Egituysky datsan

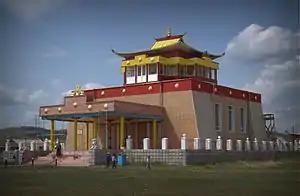
Egituysky datsan

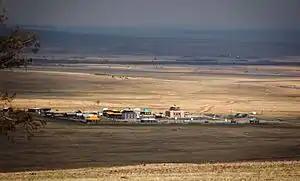
Complex of Egituisky datsan

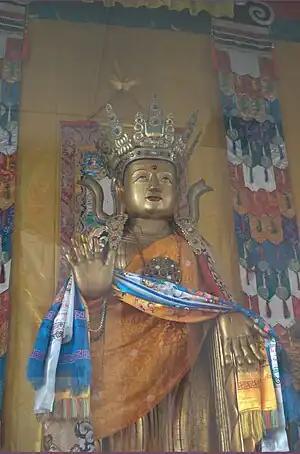
Sandalwood Buddha (Zandan Zhuu)

The datsan is kept sacred world of Buddhism – Buddha Sandalwood (Zandan Zhuu) – which is by tradition the only lifetime statue of Buddha is kept Shakyamuni. V datsan world Buddhist shrine – Sandalwood Buddha (Zandan Zhuu) – which is by tradition the only lifetime sculpture of Buddha Shakyamuni.